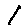
Label: 1